2009 IPC Swimming European Championships

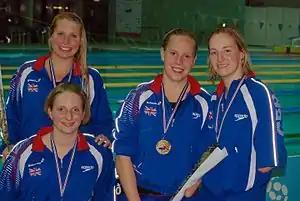
The winning Great Britain team for the women's 4 × 100 m medley - 34 points, wearing their medals at the Laugardalslaug.

Below is the list of countries who agreed to participate in the Championships and the requested number of athlete places for each.